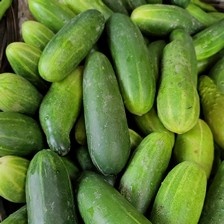
Label: cucumber